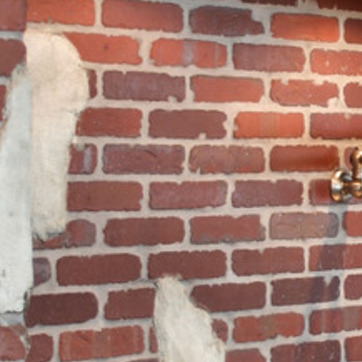
Material: brick